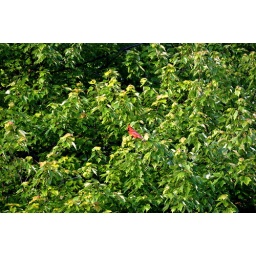
A lone cardinal rests in a tree across the street from my Mom's house.